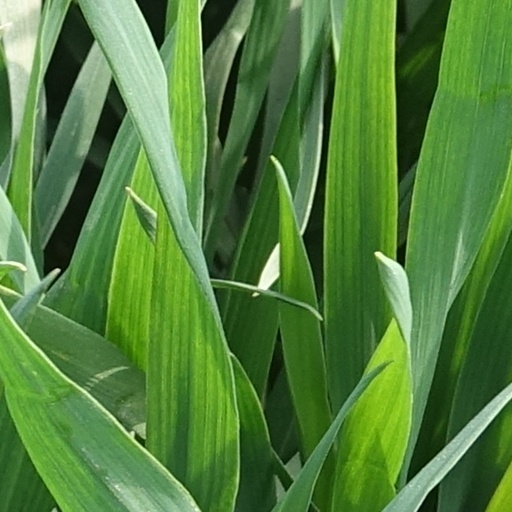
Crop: wheat